Zhuozhou East railway station

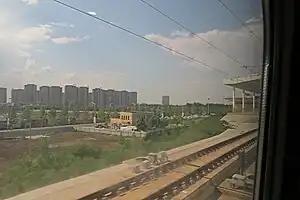

Zhuozhou East railway station is a railway station on the Beijing–Guangzhou–Shenzhen–Hong Kong high-speed railway located in Zhuozhou, Hebei, about away from Beijing West railway station. It opened with the Beijing–Zhengzhou section of the railway on 26 December 2012.